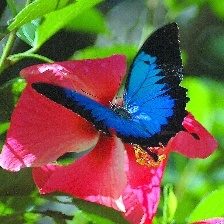
Species: ULYSES